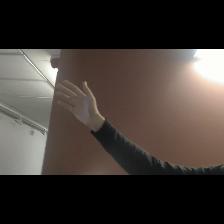
Label: Human